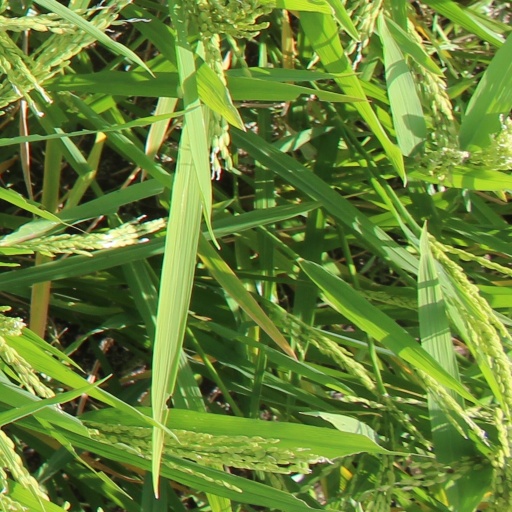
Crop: rice